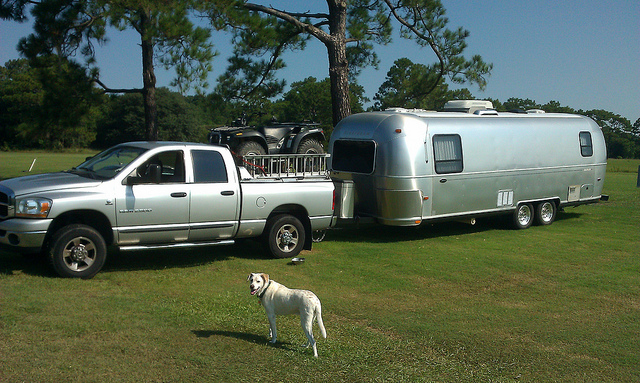
A dog standing by a truck pulling a trailer.

A Dodge ram hauls a trailer with an ATV sitting in the truck bed.

A dog stands in the foreground with a truck and camper in the background.